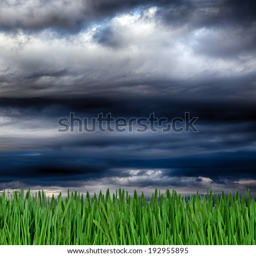
green grass and dark sky as a background